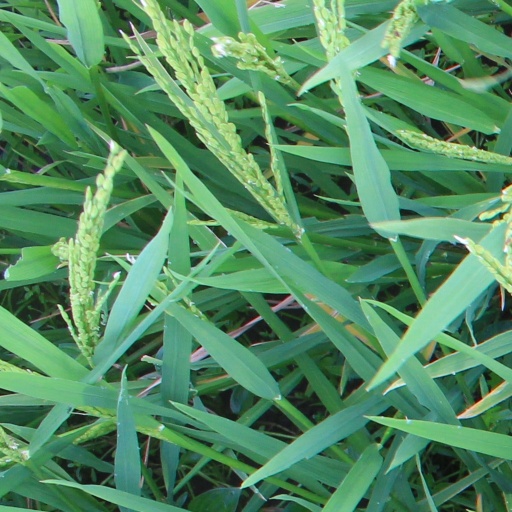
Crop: rice